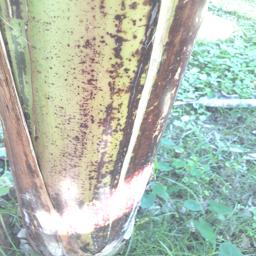
Label: PSEUDOSTEM WEEVIL